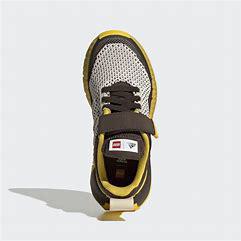
Brand: Adidas
Model: Lego Sport Pro